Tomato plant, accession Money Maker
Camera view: tilt-top (135 deg); turntable rotation: 60 degrees
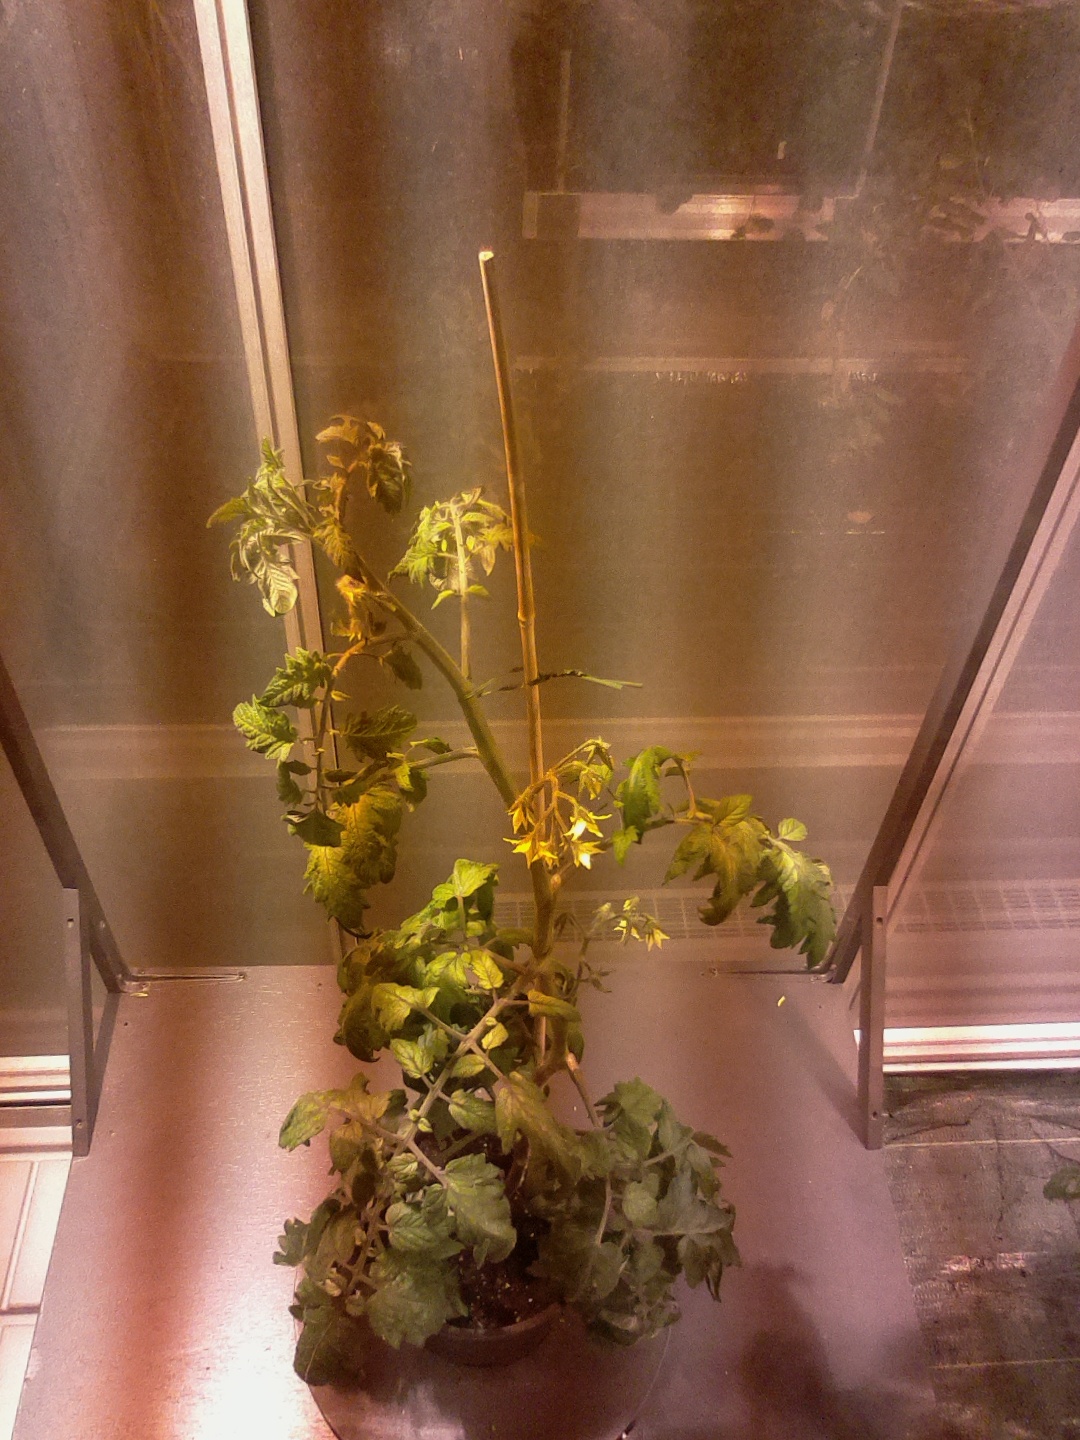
BBCH growth stage 70: Fruits at the main stem or branches visibles